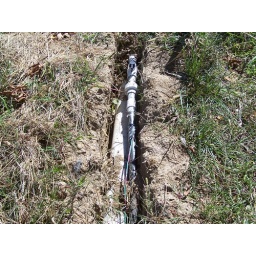
Water line draining rain water from barn roof into pond. Power line connecting array to pump in pond.